Question: Where is the picture taken?
Tambaya: A ina aka ɗauki hoton?
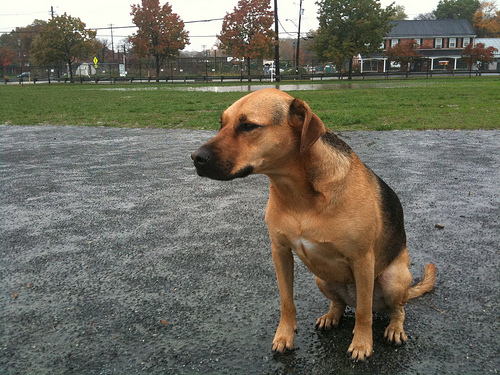
Answer: Park.
Amsa: A filin wasa.